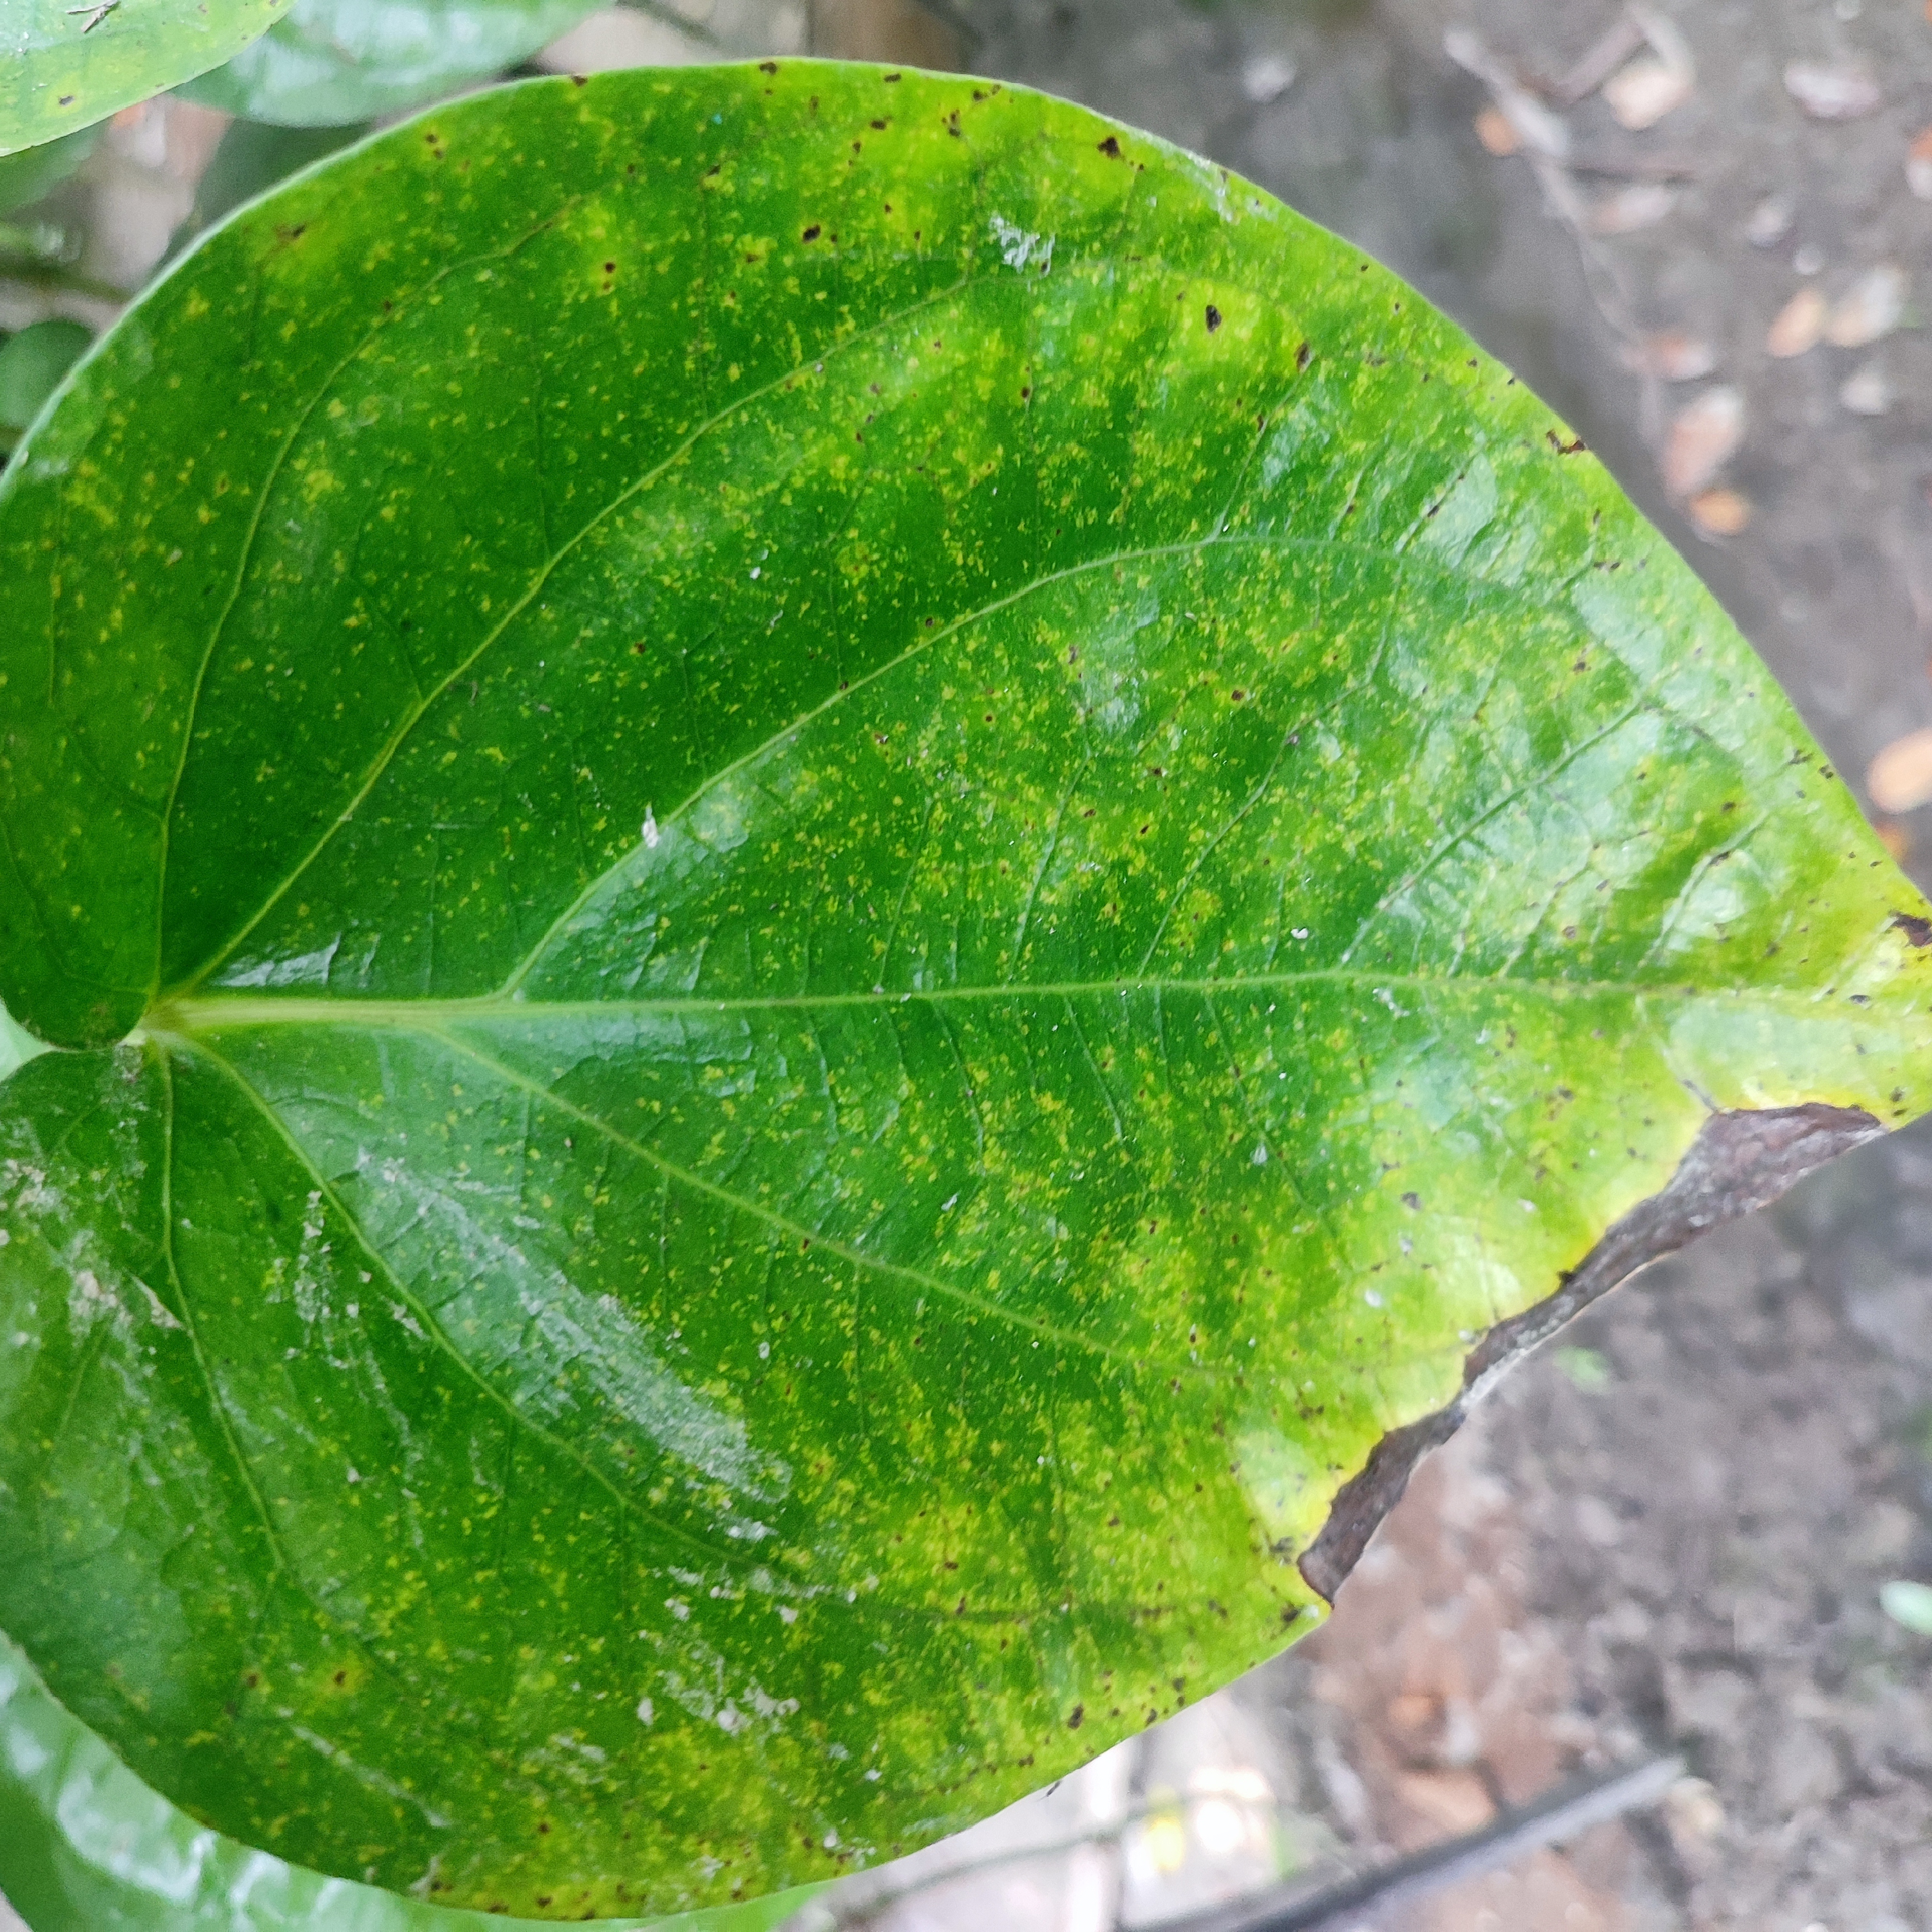
Label: Bacterial_Leaf_Disease